Félix Sánchez (hurdler)

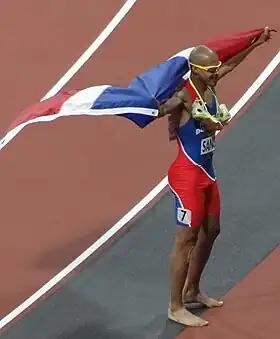
Sánchez at the 2012 London Olympics

Sánchez opted to represent the Dominican Republic internationally, and made his debut for that nation in the Pan American games in 1999. Between 2001 and 2004 he won 43 races in a row at 400 m hurdles, including the 2001 and 2003 World Championships. He won a share of the Golden League million dollar-jackpot in 2002 after winning all 7 races.